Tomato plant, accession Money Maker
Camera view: vertical (180 deg); turntable rotation: 180 degrees
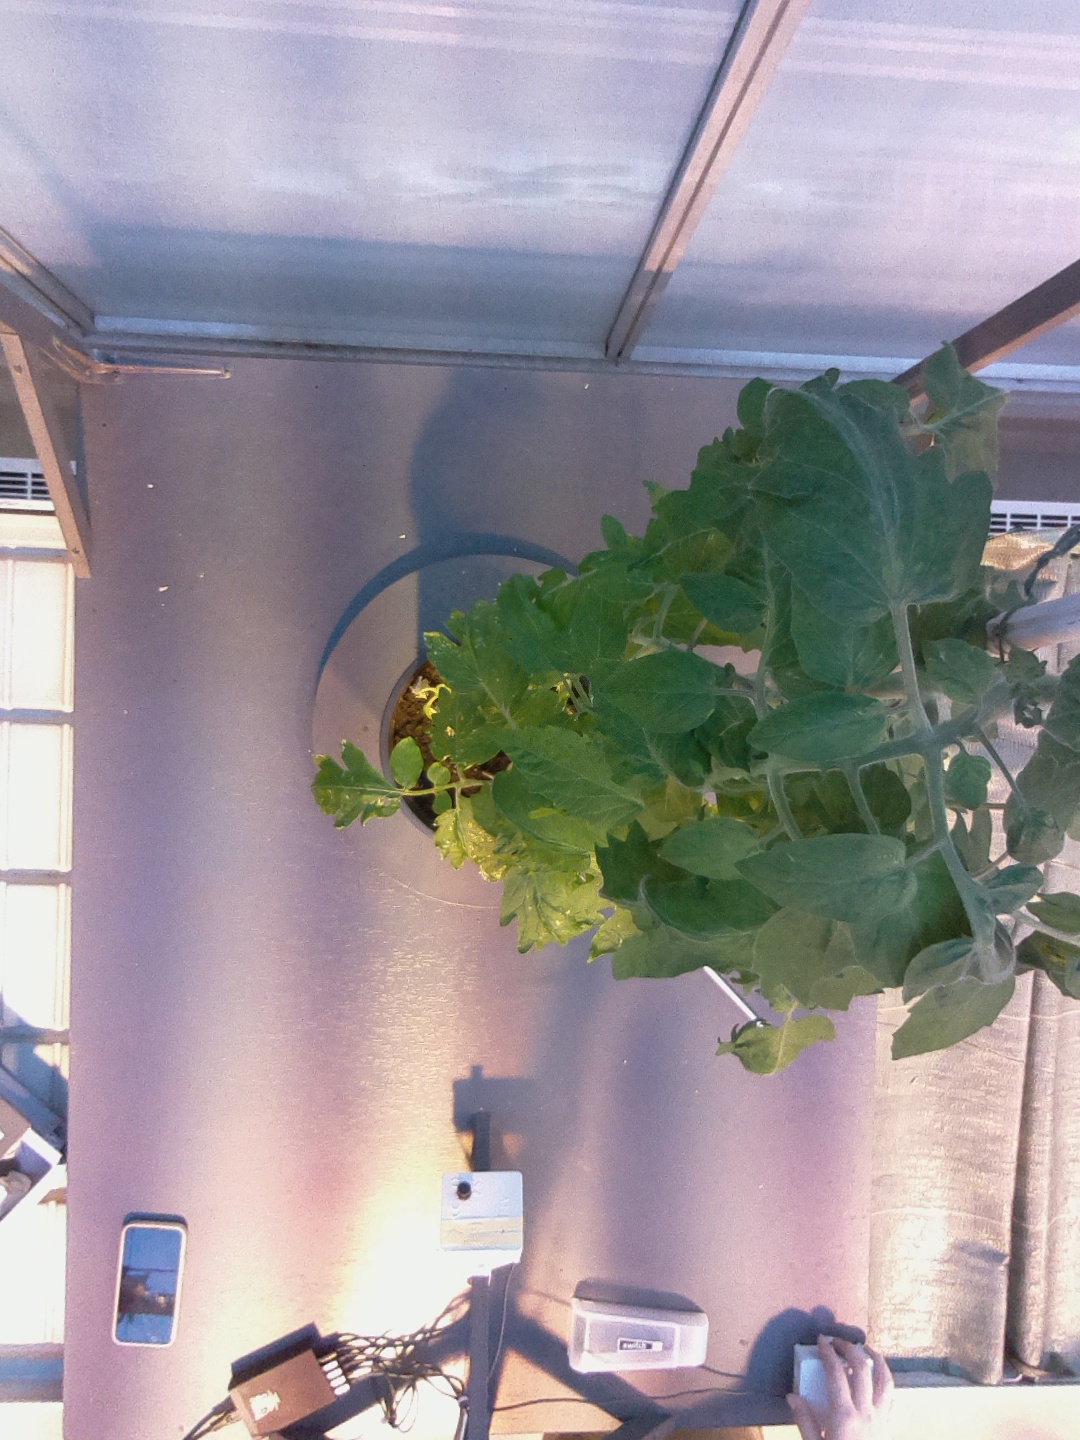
BBCH growth stage 68: Full flowering, 80%-90% of flowers open, more petals falling